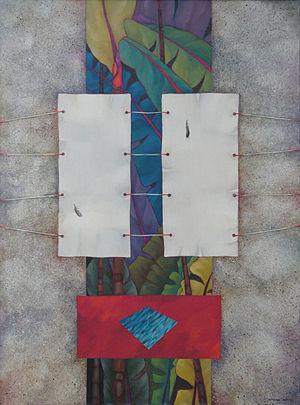
Secrets par Ximena Armas
Ximena Armas, née à Santiago le 29 juillet 1946, est une peintre, dessinatrice et graveuse chilienne.